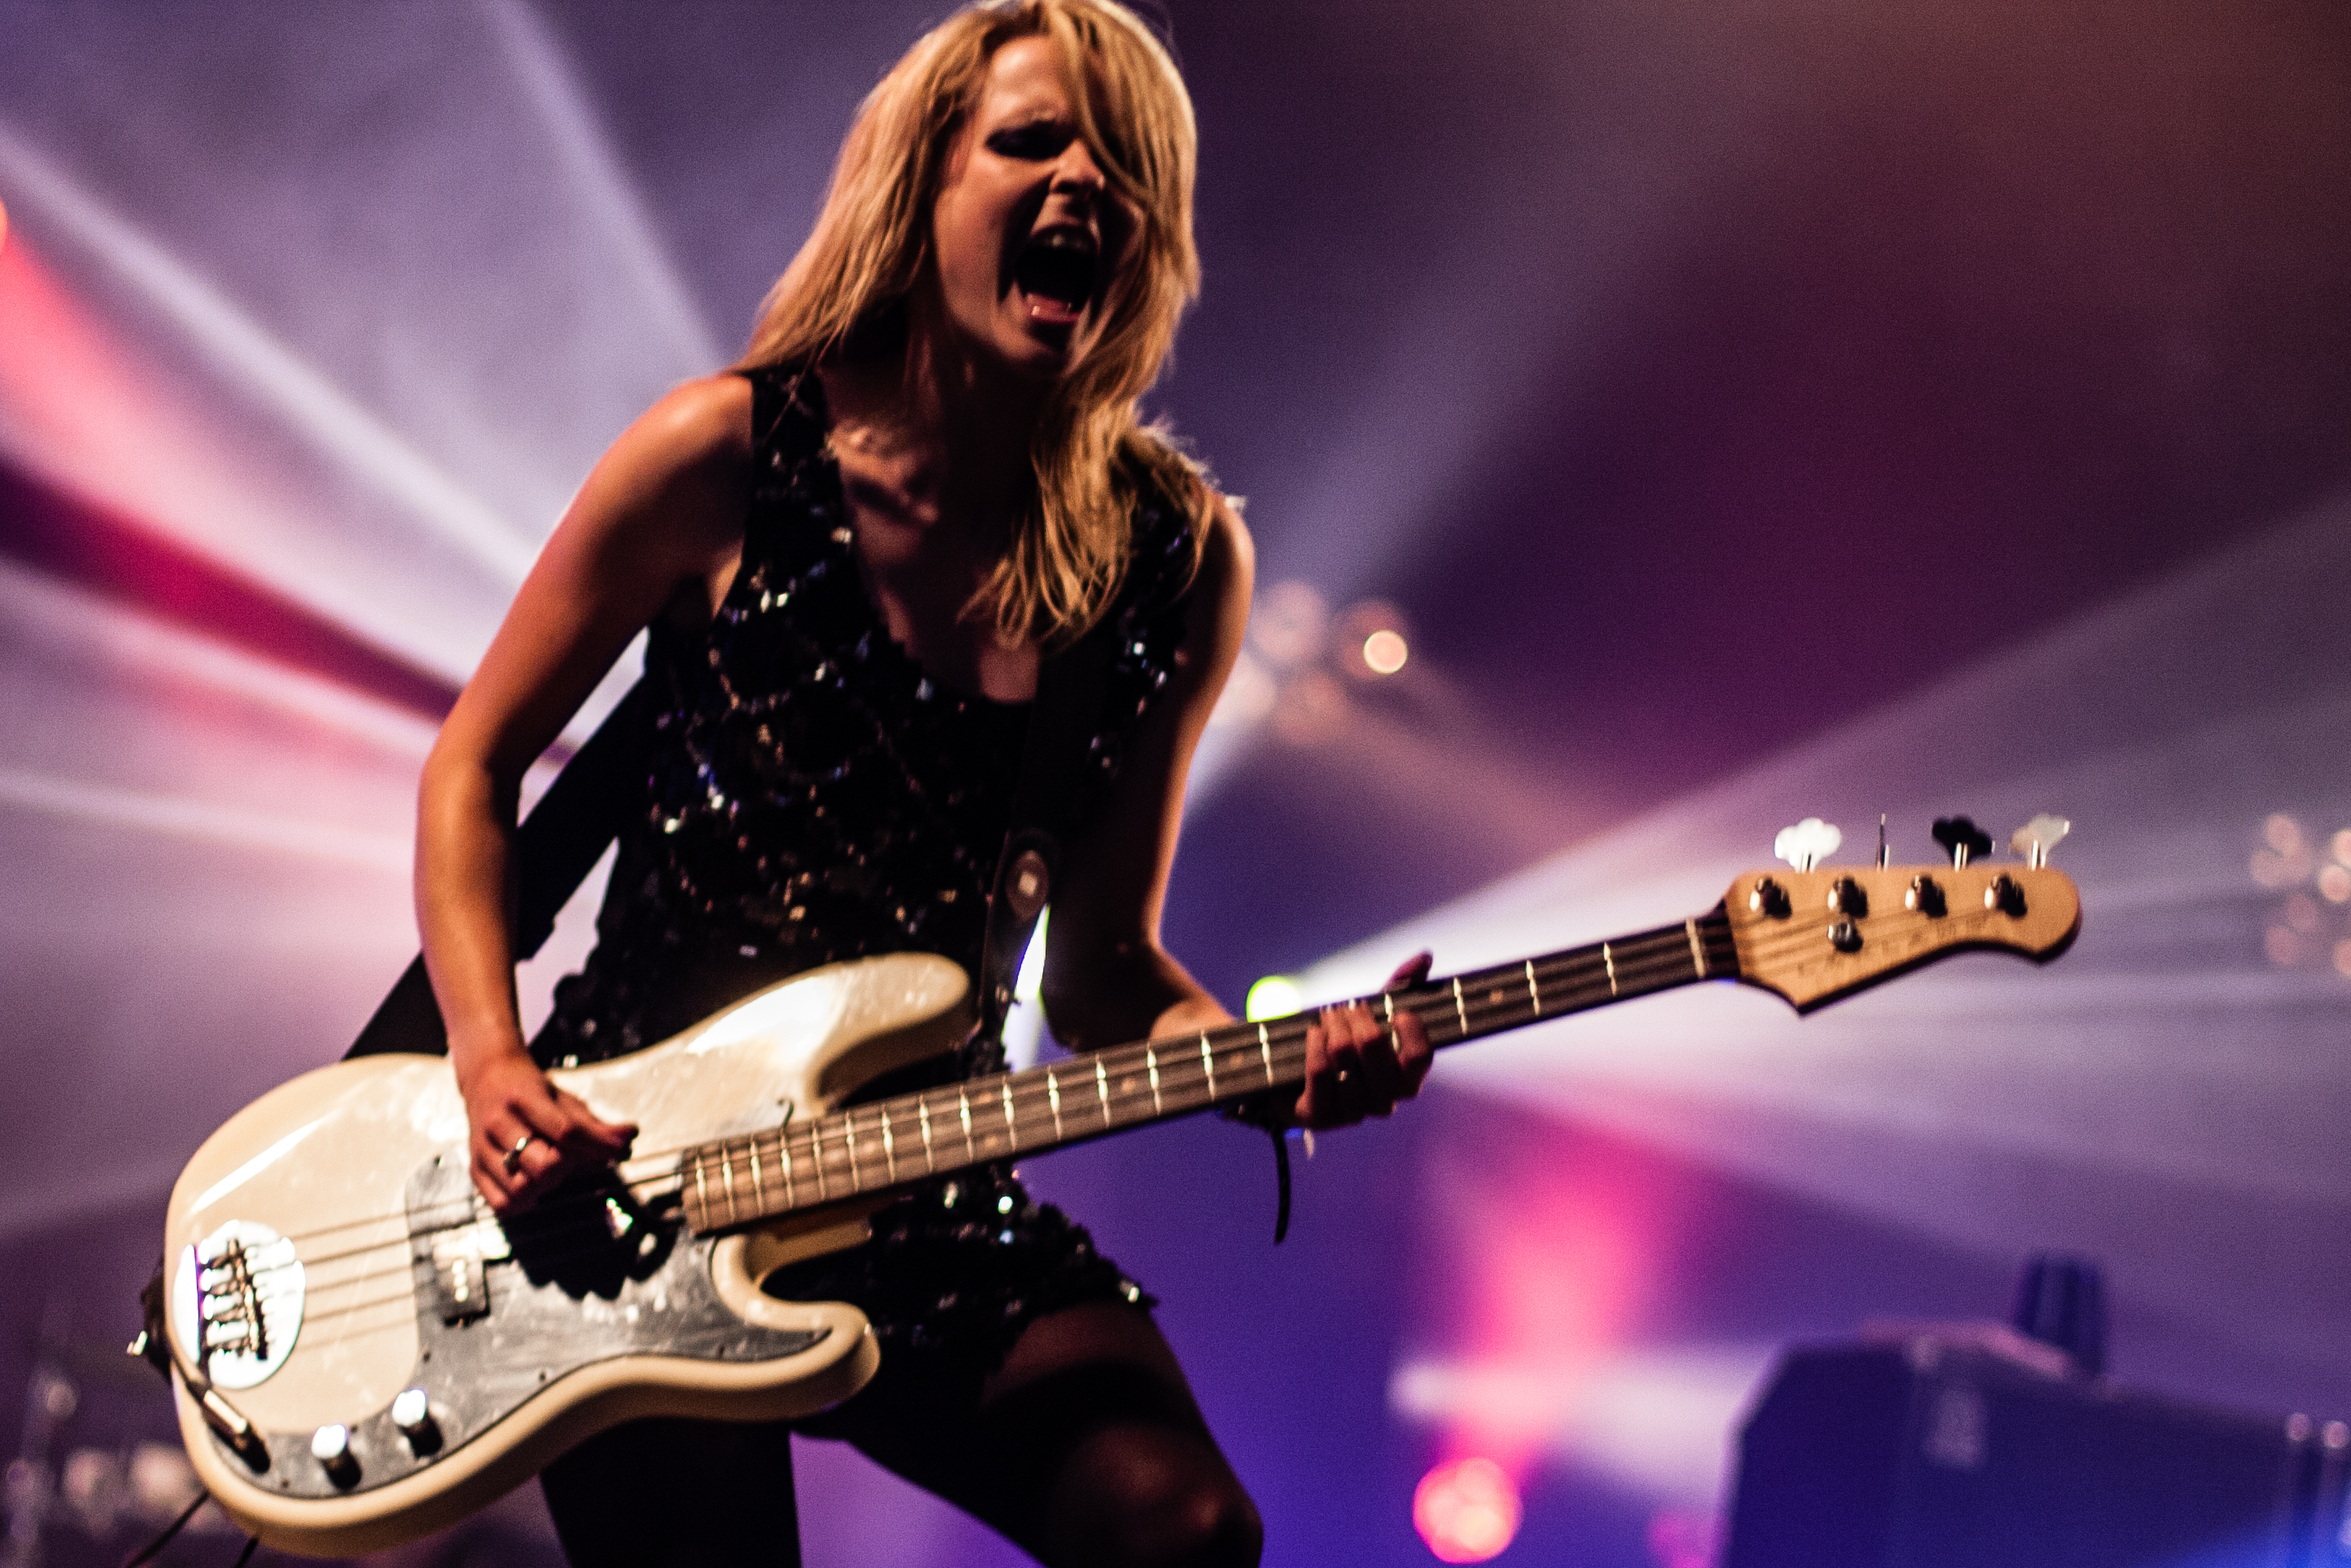
music, guitar, concert, live, musician, festival, stage, 2012, dour, charlotte, cooper, thesubways, dour2012, subways, performance, bassist, singing, guitarist, bass guitar, entertainment, performing arts, singer songwriter, rock concert, string instrument, plucked string instruments, musical theatre